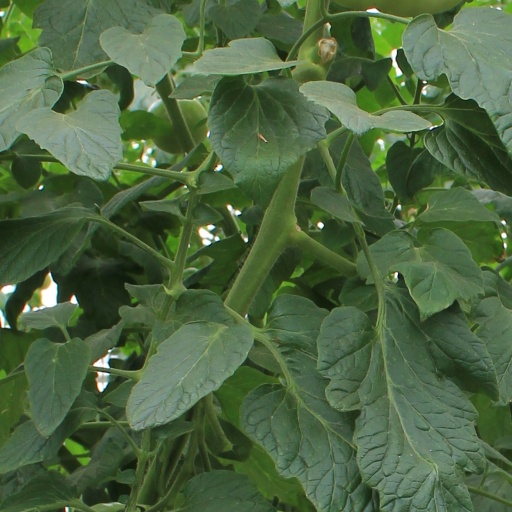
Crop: tomato